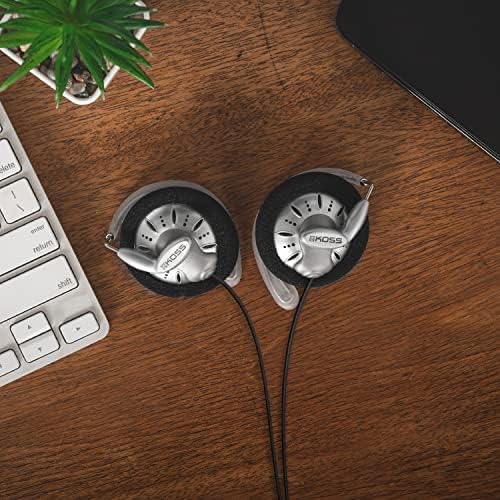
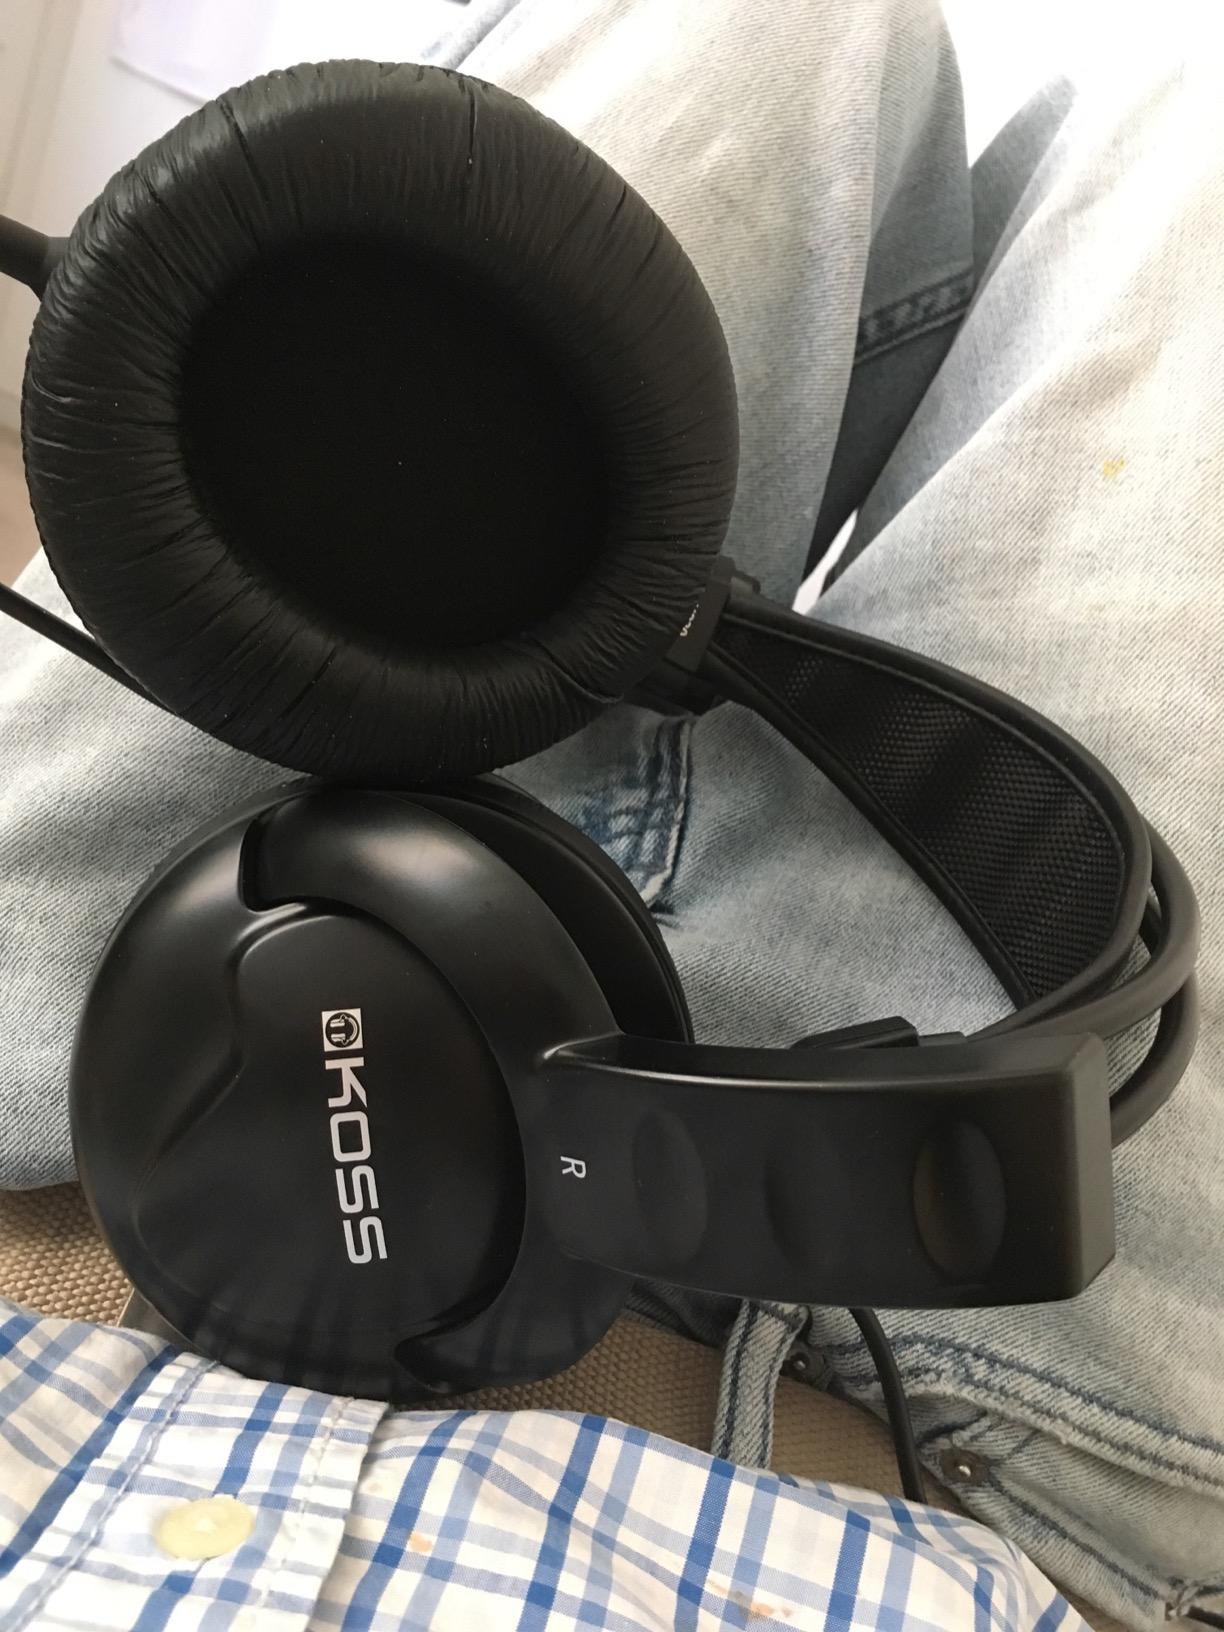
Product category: headphones
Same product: no